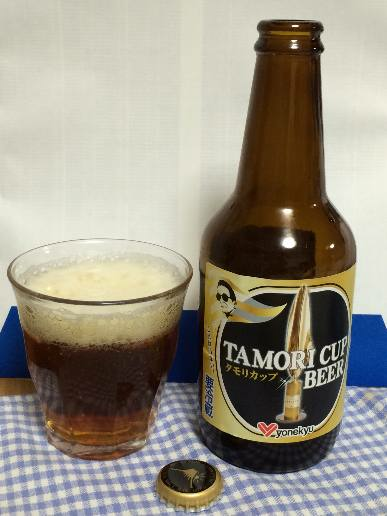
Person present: No